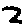
Label: 2